Siuda Baba

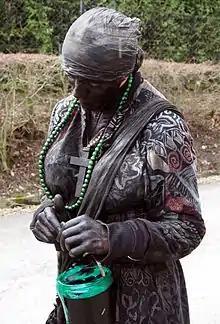
A man dressed as Siuda Baba in Lednica Górna, 2015

Siuda Baba is an old Polish folk custom, celebrated on Easter Monday and surviving today in only a handful of villages surrounding Kraków. The character of Siuda Baba is performed by a local man who dresses up as a shabbily clothed woman whose face is blackened with soot. Siuda Baba walks from house to house, accompanied by other characters – a Gypsy and "Krakowiacy" (men dressed in traditional outfits). The group visits houses, collecting donations and smearing girls' faces with soot.